Chronology of the Crusades, 1187–1291

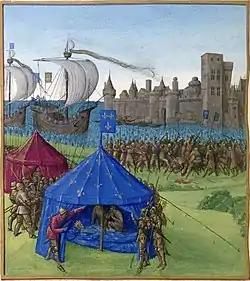
Death of Louis IX in Tunis

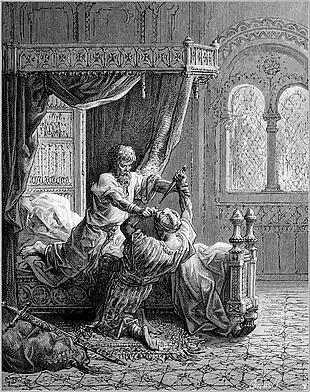
Edward I kills his attempted assassin. Engraving by Gustave Doré

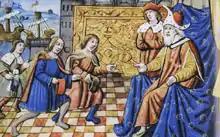
Marco Polo meeting Kublai Khan.

Louis IX of France again takes the cross, launching Eighth Crusade against Tunis. His death marked the end of the crusade.